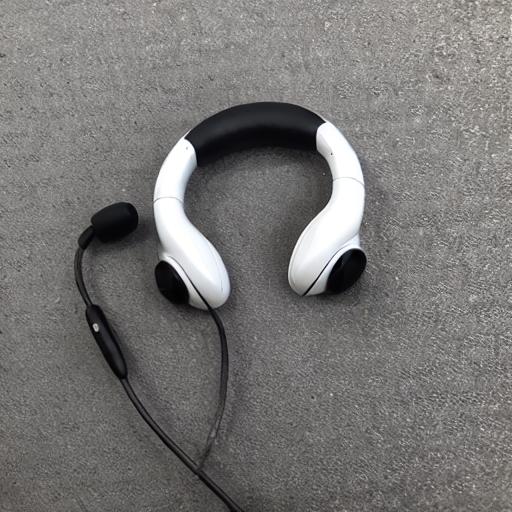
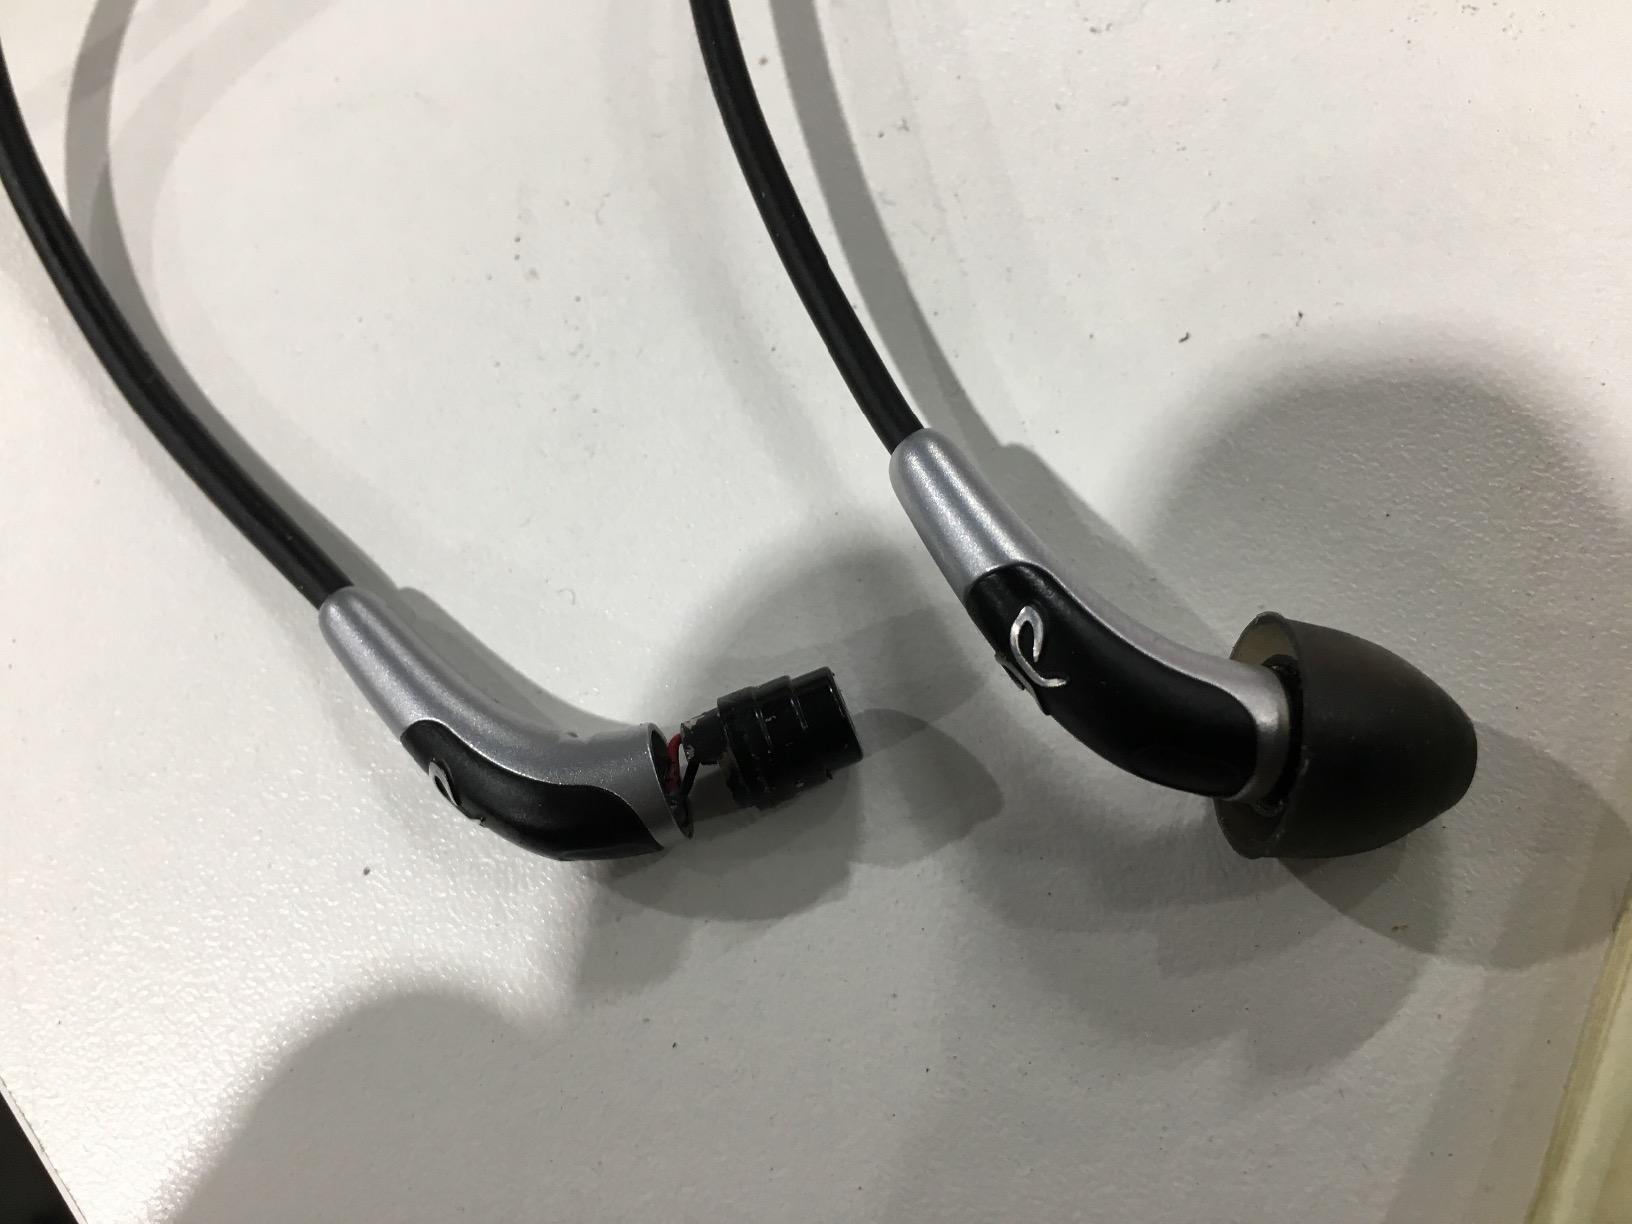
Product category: headphones
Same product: no